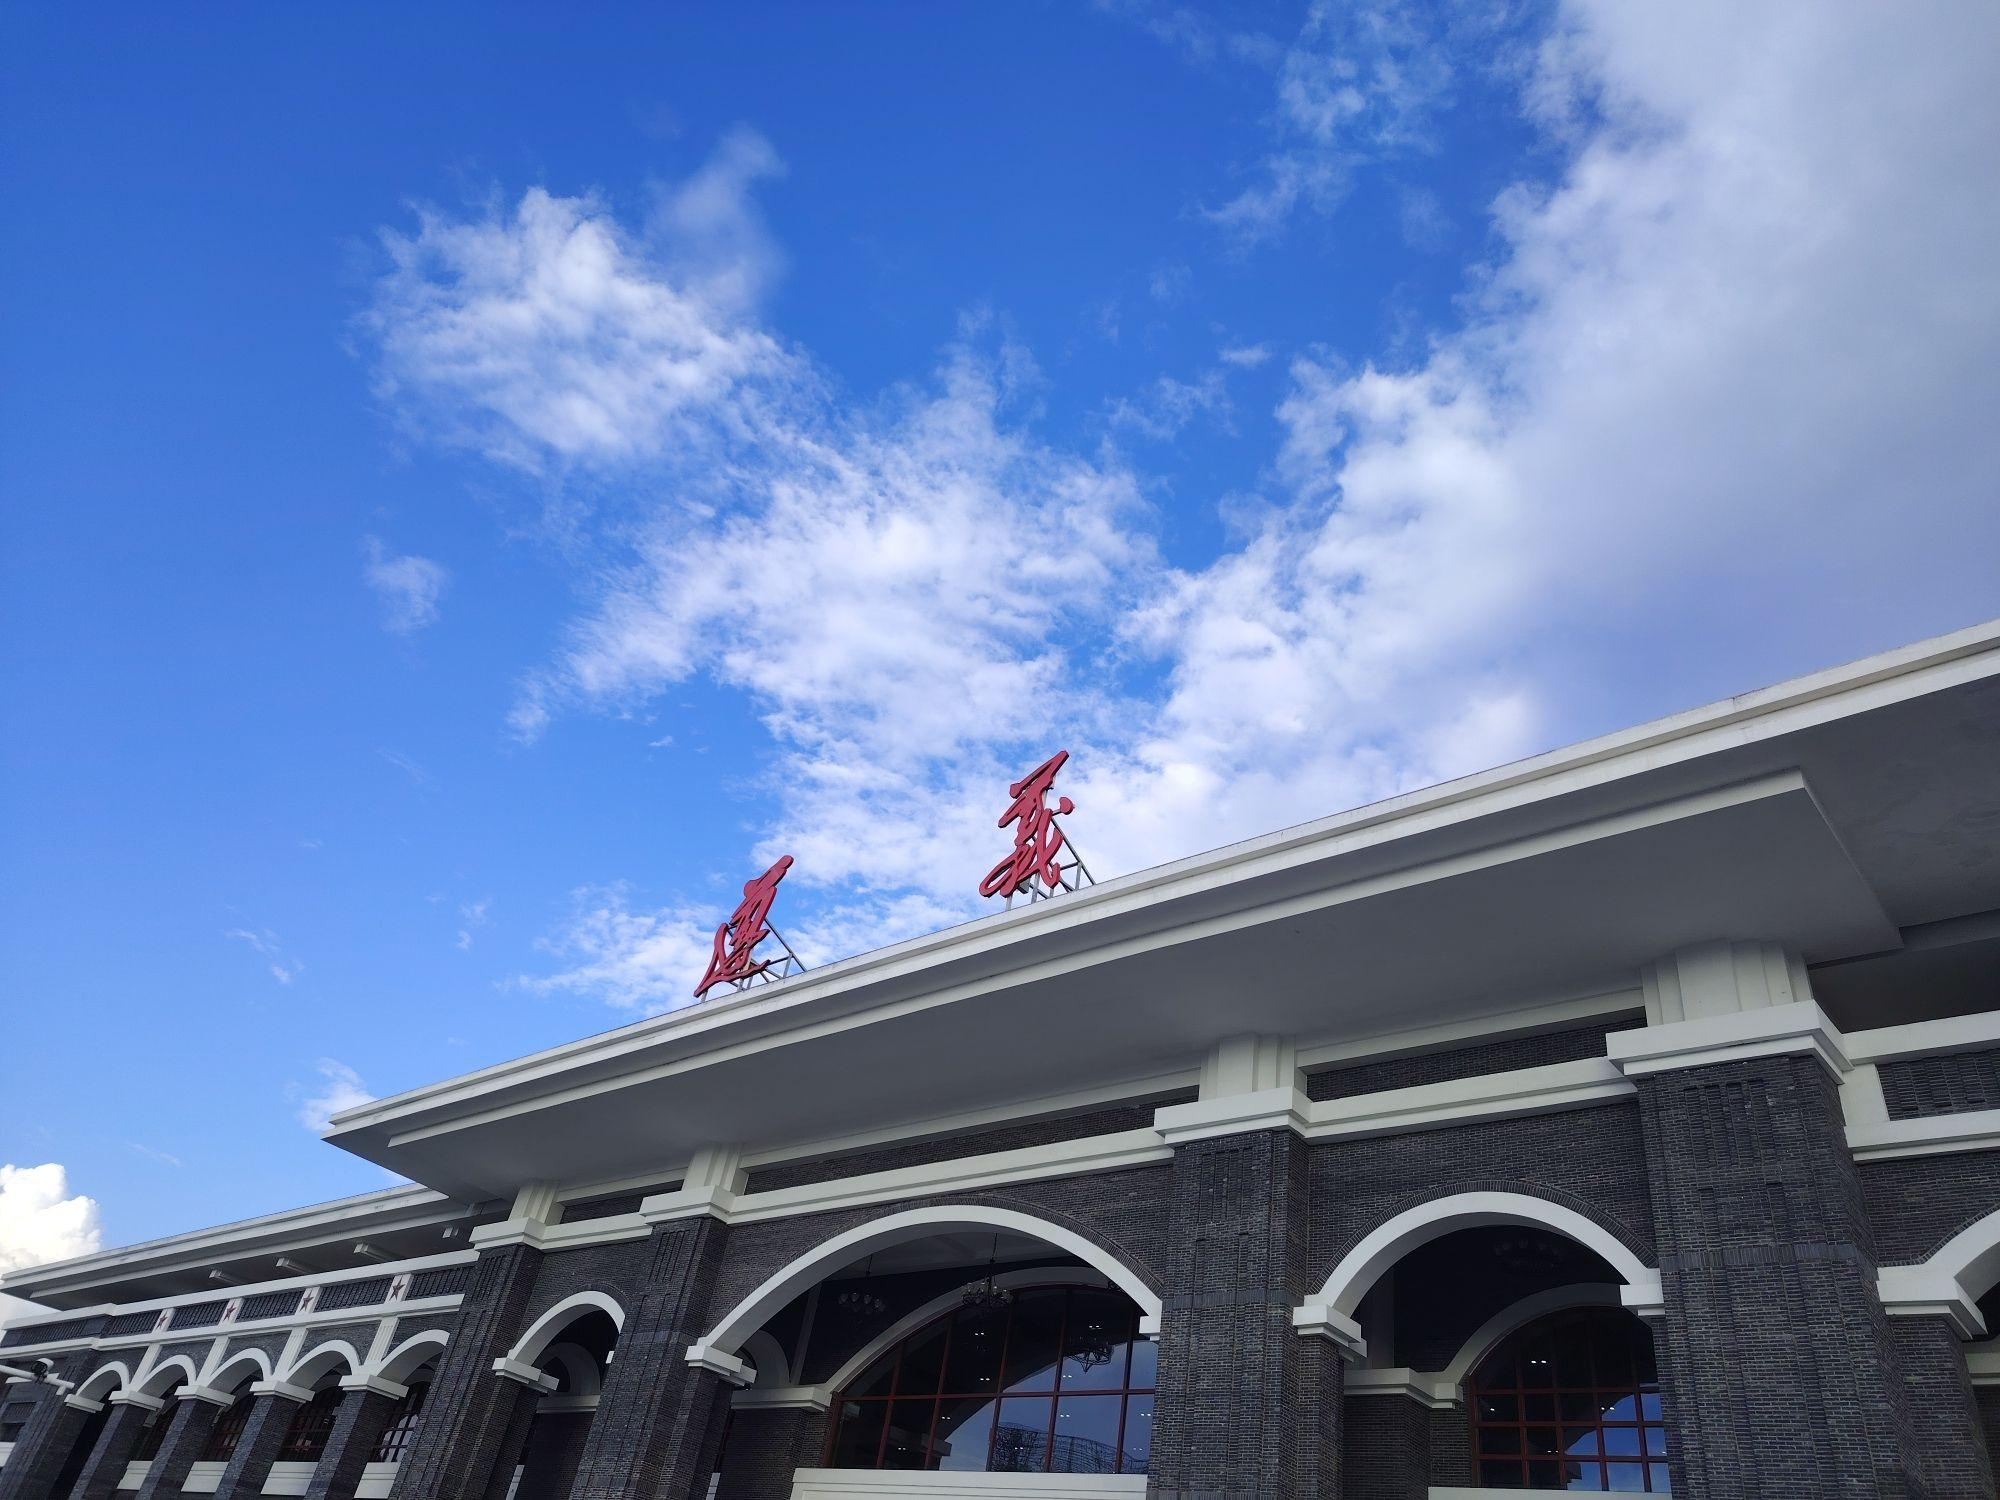
地标名称：遵义站
所在城市：遵义市·红花岗区